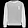
Label: Pullover